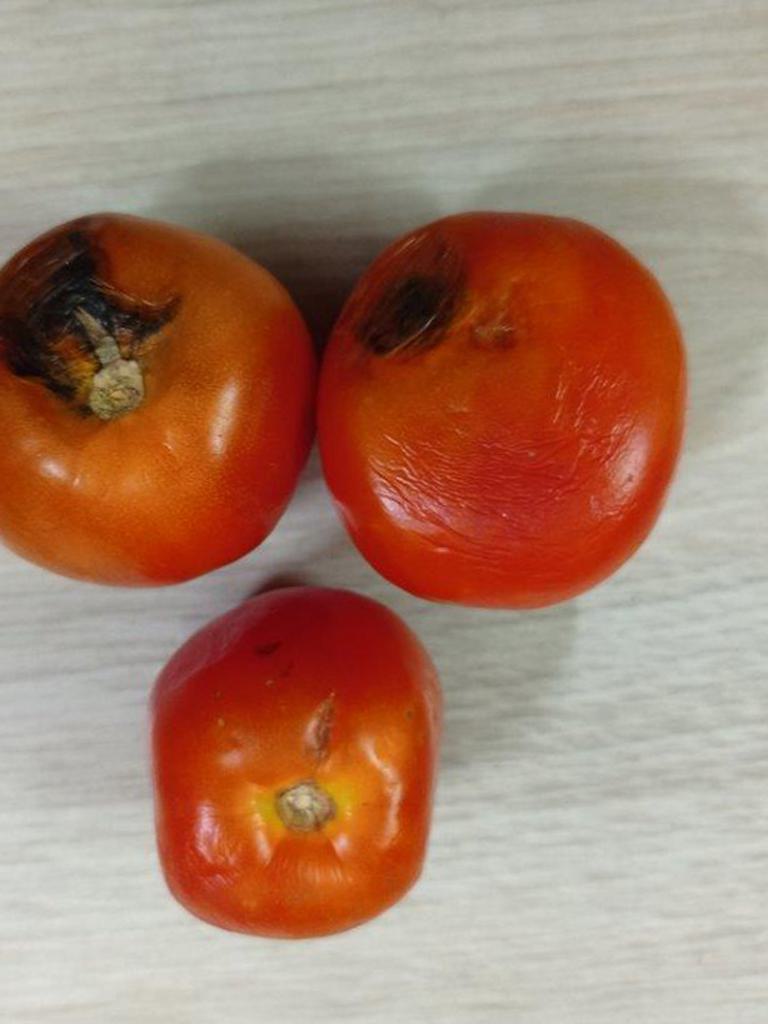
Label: Rotten